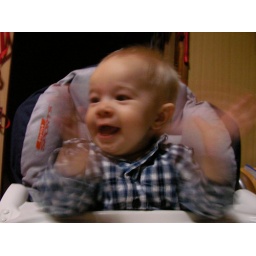
Keenan was very impressed by the whole cake and candle business!